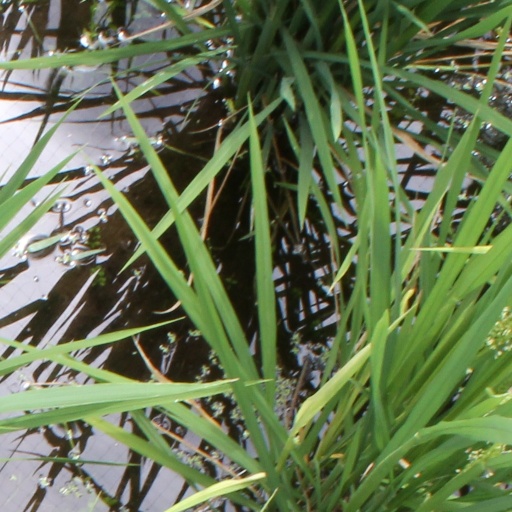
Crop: rice